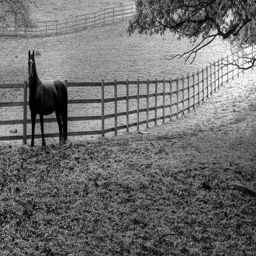
A horse standing next to a long fence.
A horse is standing by a long line of fencing being attentive for a photo.
A lone horse standing next to a fence.
Black and white photo of a horse standing beside a long winding fence.
A horse in a field standing next to a fence.